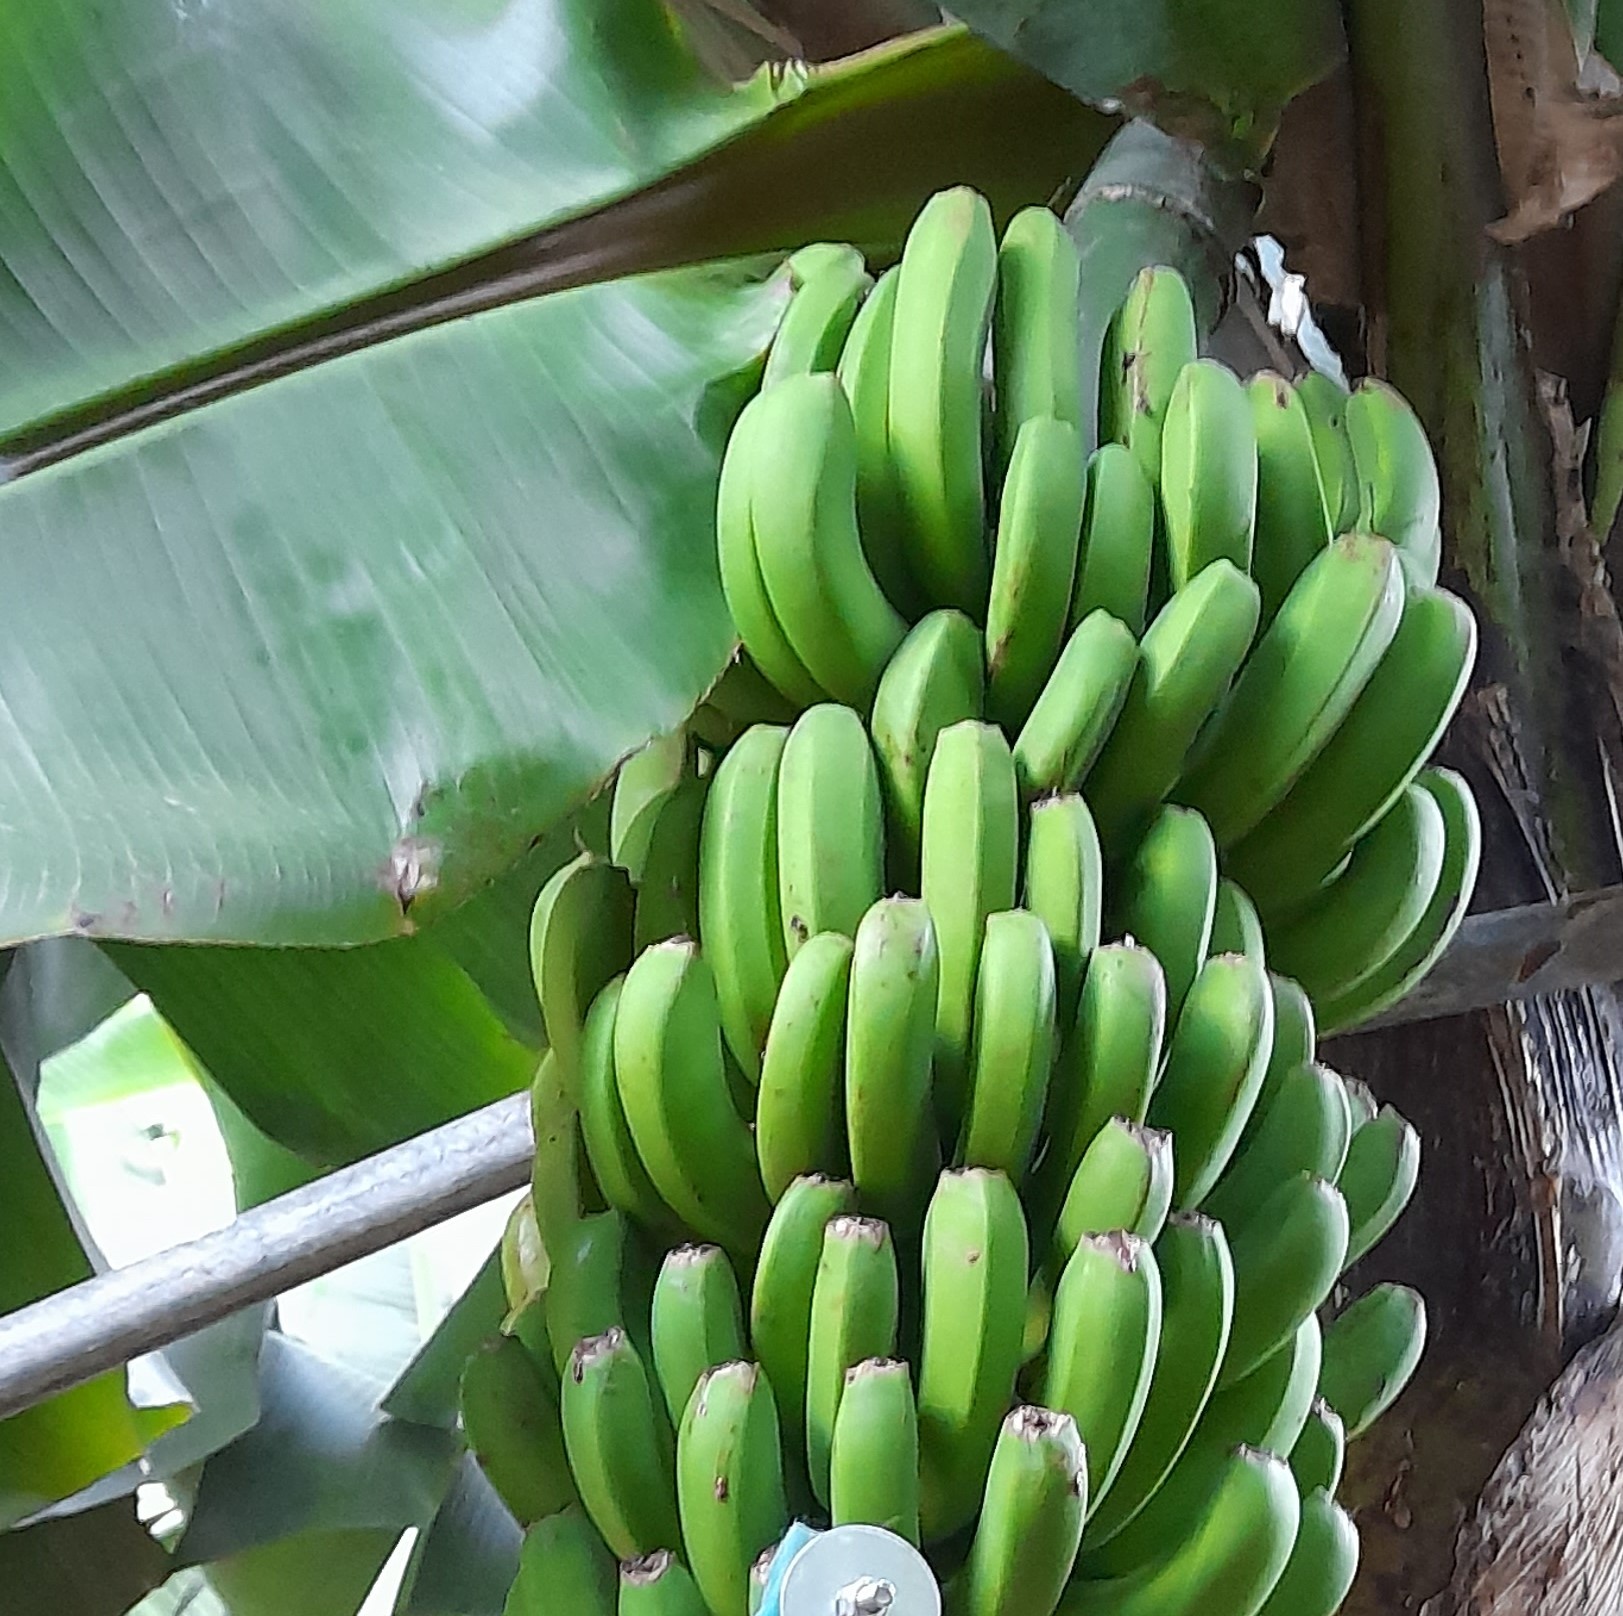
Label: Keep